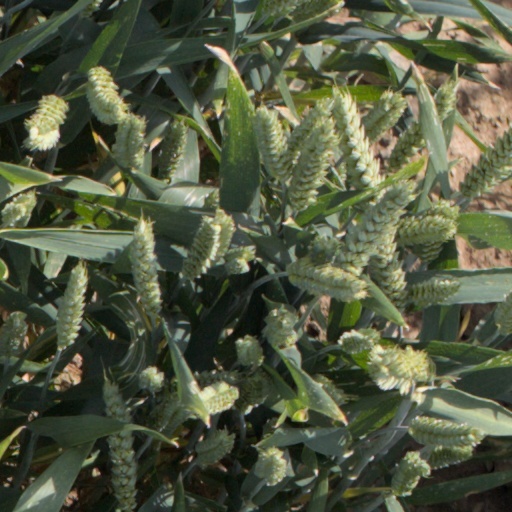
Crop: wheat